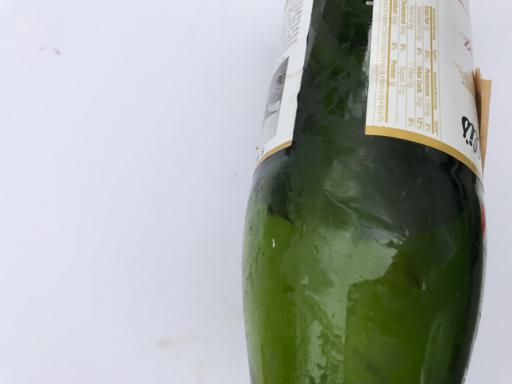
Waste category: glass